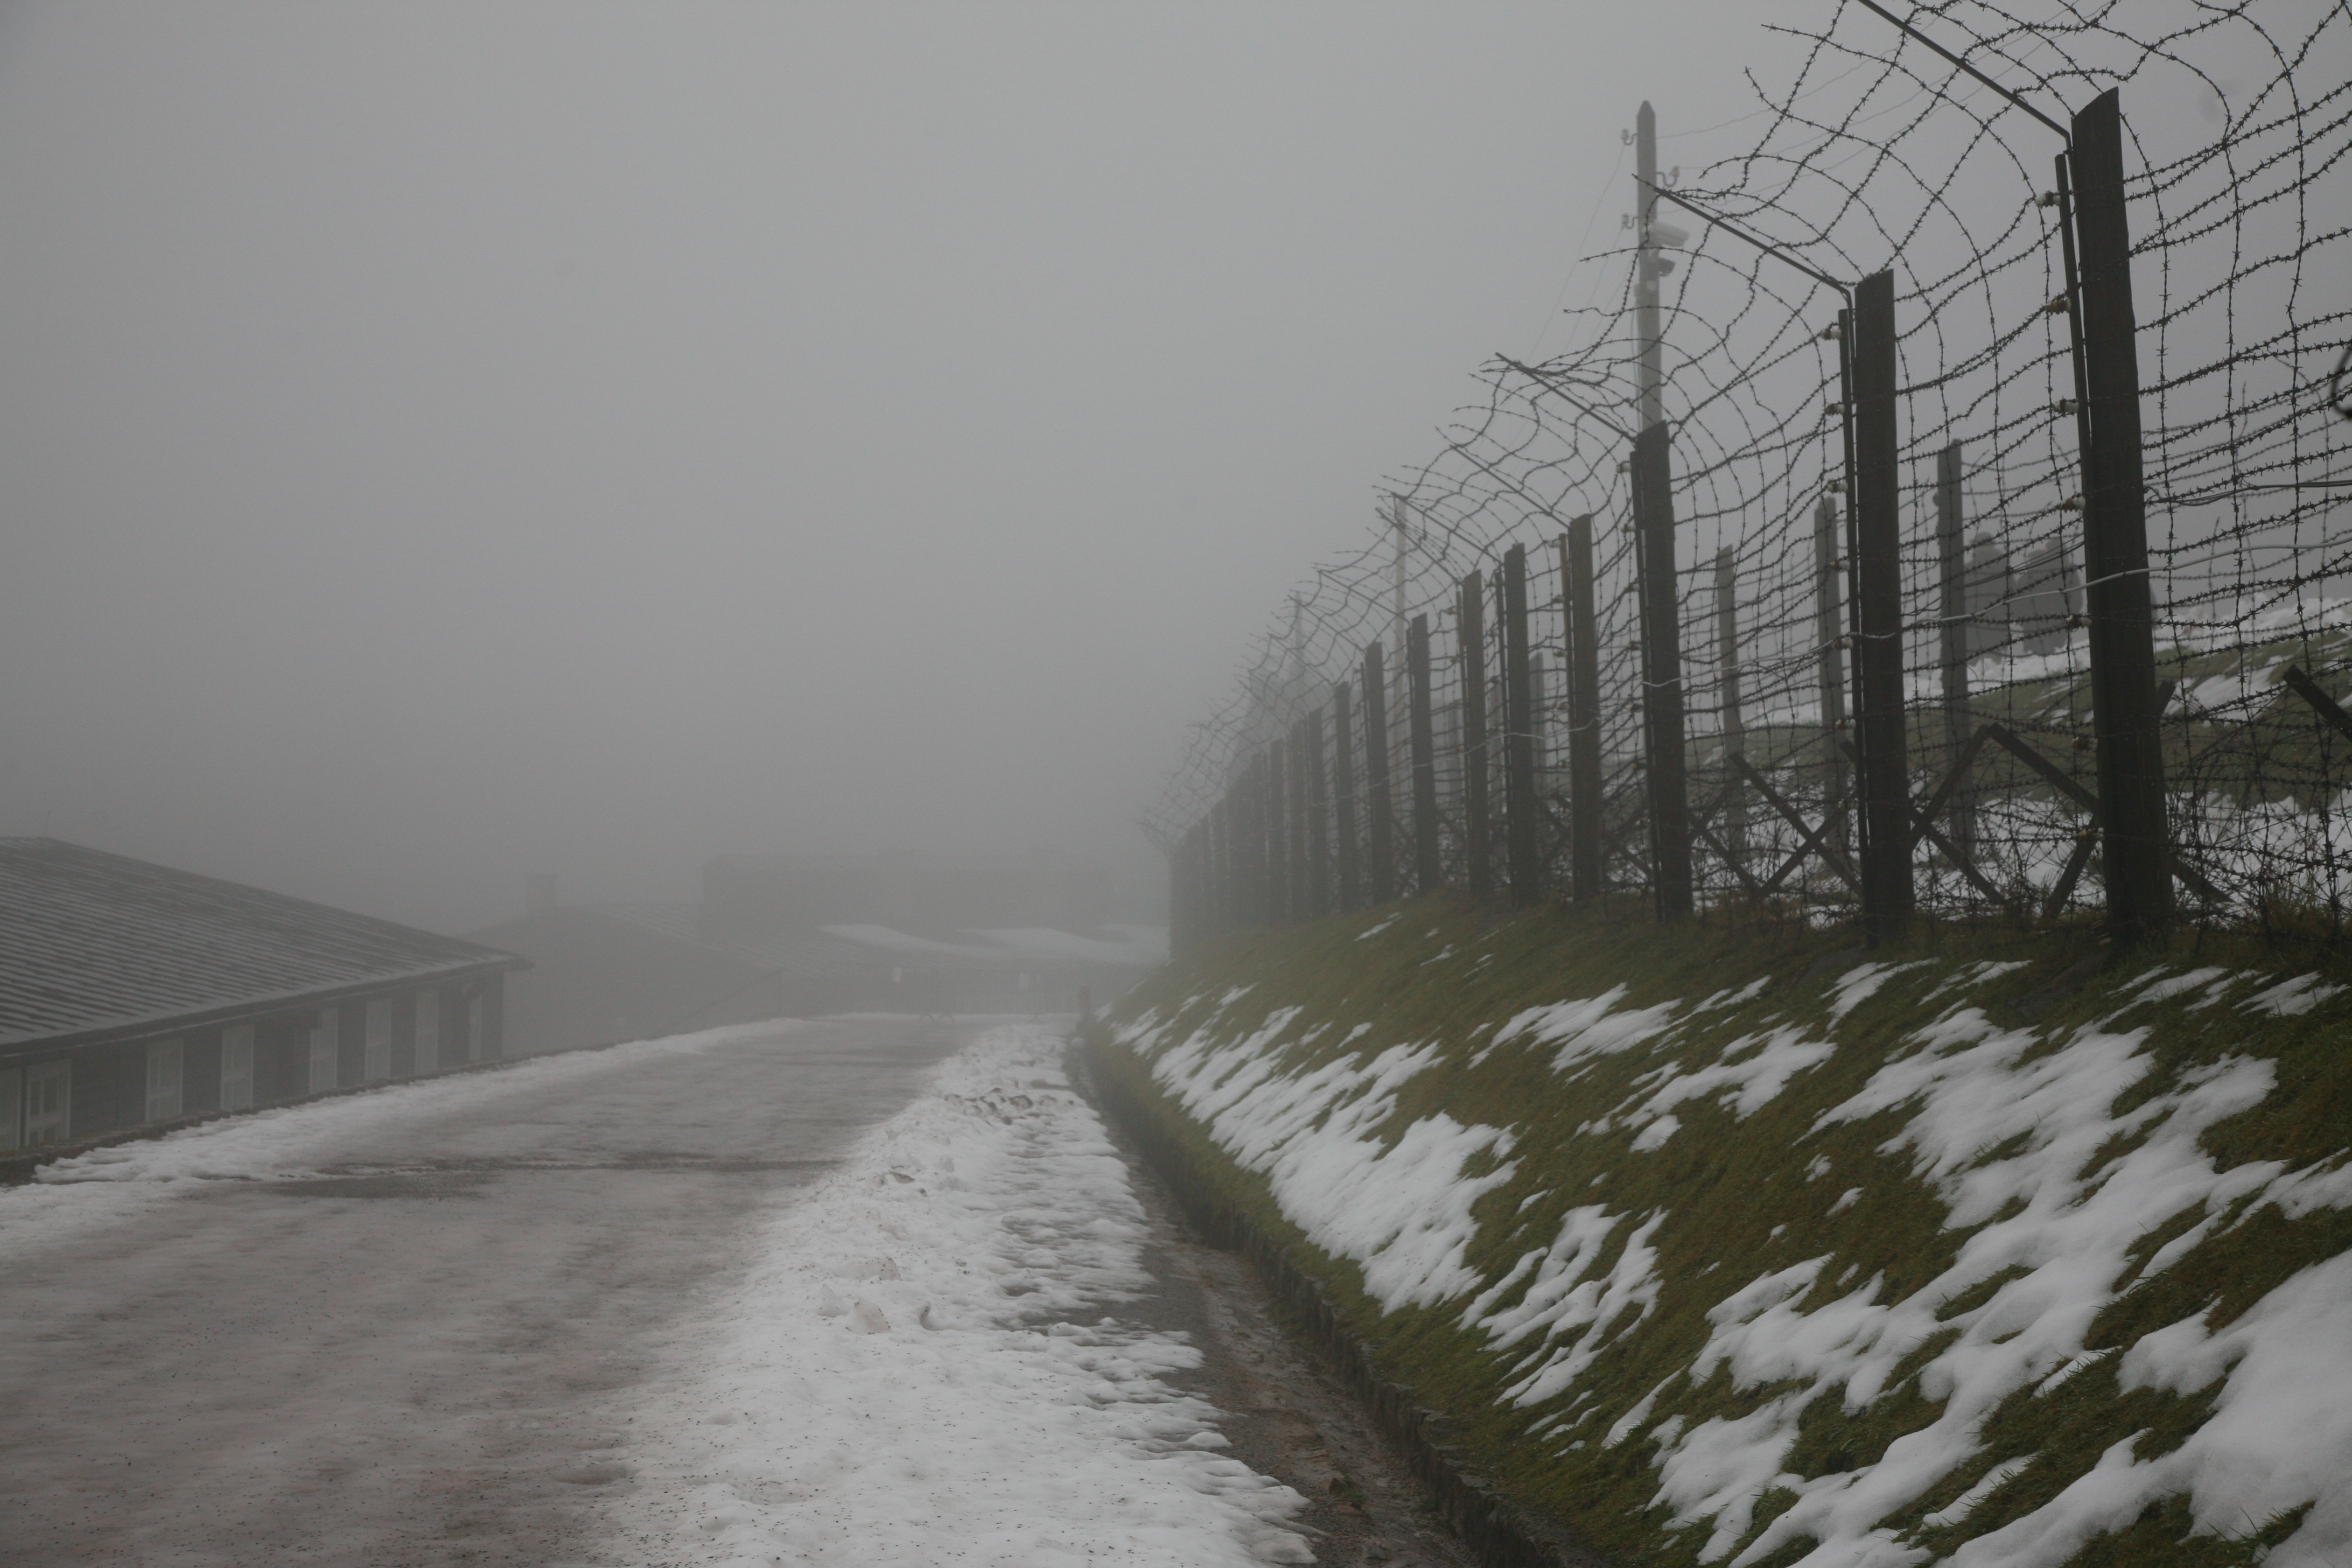
snow, winter, fog, mist, morning, weather, haze, cool image, neige, blizzard, freezing, alsace, nazism, nazismus, konzentrationslager, kz, concentrationcamp, nazisme, campdeconcentration, campodeconcentracin, nazismo, barbels, natzwiller, natzweiler, torgebude, campsdeconcentration, stutofh, drizzle, atmospheric phenomenon, winter storm, rain and snow mixed